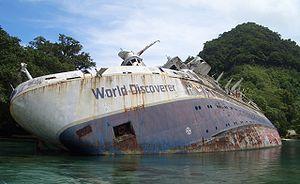
Cette liste des épaves émergées recense, classifie et illustre les épaves notoires de navires échoués, encore visibles au dessus du niveau de la mer.